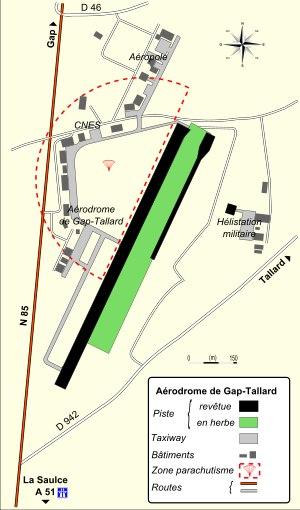
L’aérodrome de Gap - Tallard est un aérodrome ouvert à la circulation aérienne publique, situé sur la commune de Tallard à 12 km au sud-sud-ouest de Gap dans les Hautes-Alpes.